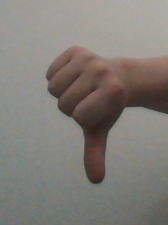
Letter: waw